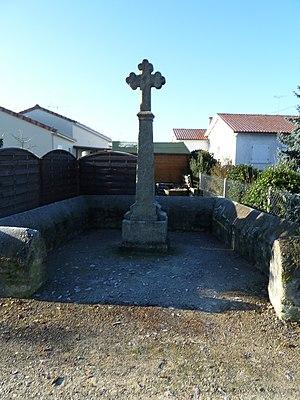
calvaire ancien
Pompaire est une commune du centre-ouest de la France située dans le département des Deux-Sèvres en région Nouvelle-Aquitaine.